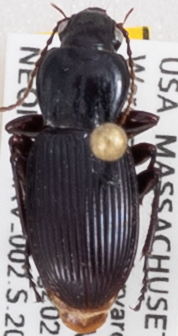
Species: Pterostichus tristis
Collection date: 2021-08-18
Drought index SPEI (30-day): -1.28
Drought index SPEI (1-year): -0.03
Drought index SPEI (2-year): -0.8